Rhön Cycleway

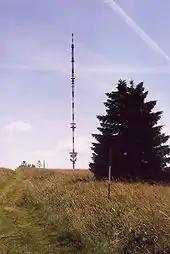
Heidelstein

The most important nature reserves of the Rhön and the core zones of the Rhön Biosphere Reserve lie around Wüstensachsen and may easily be reached on the Rhön Cycleway or over the well constructed mountainbike route network. In Wüstensachsen the Rhön Cycleway begins to climb up to the Long Rhön to a height of a good 800 metres. The gradient averages 5% and runs through lush meadows and beech forest to the Schornhecke car park where it meets the High Rhön Panorama Road (just below the Heidelstein).